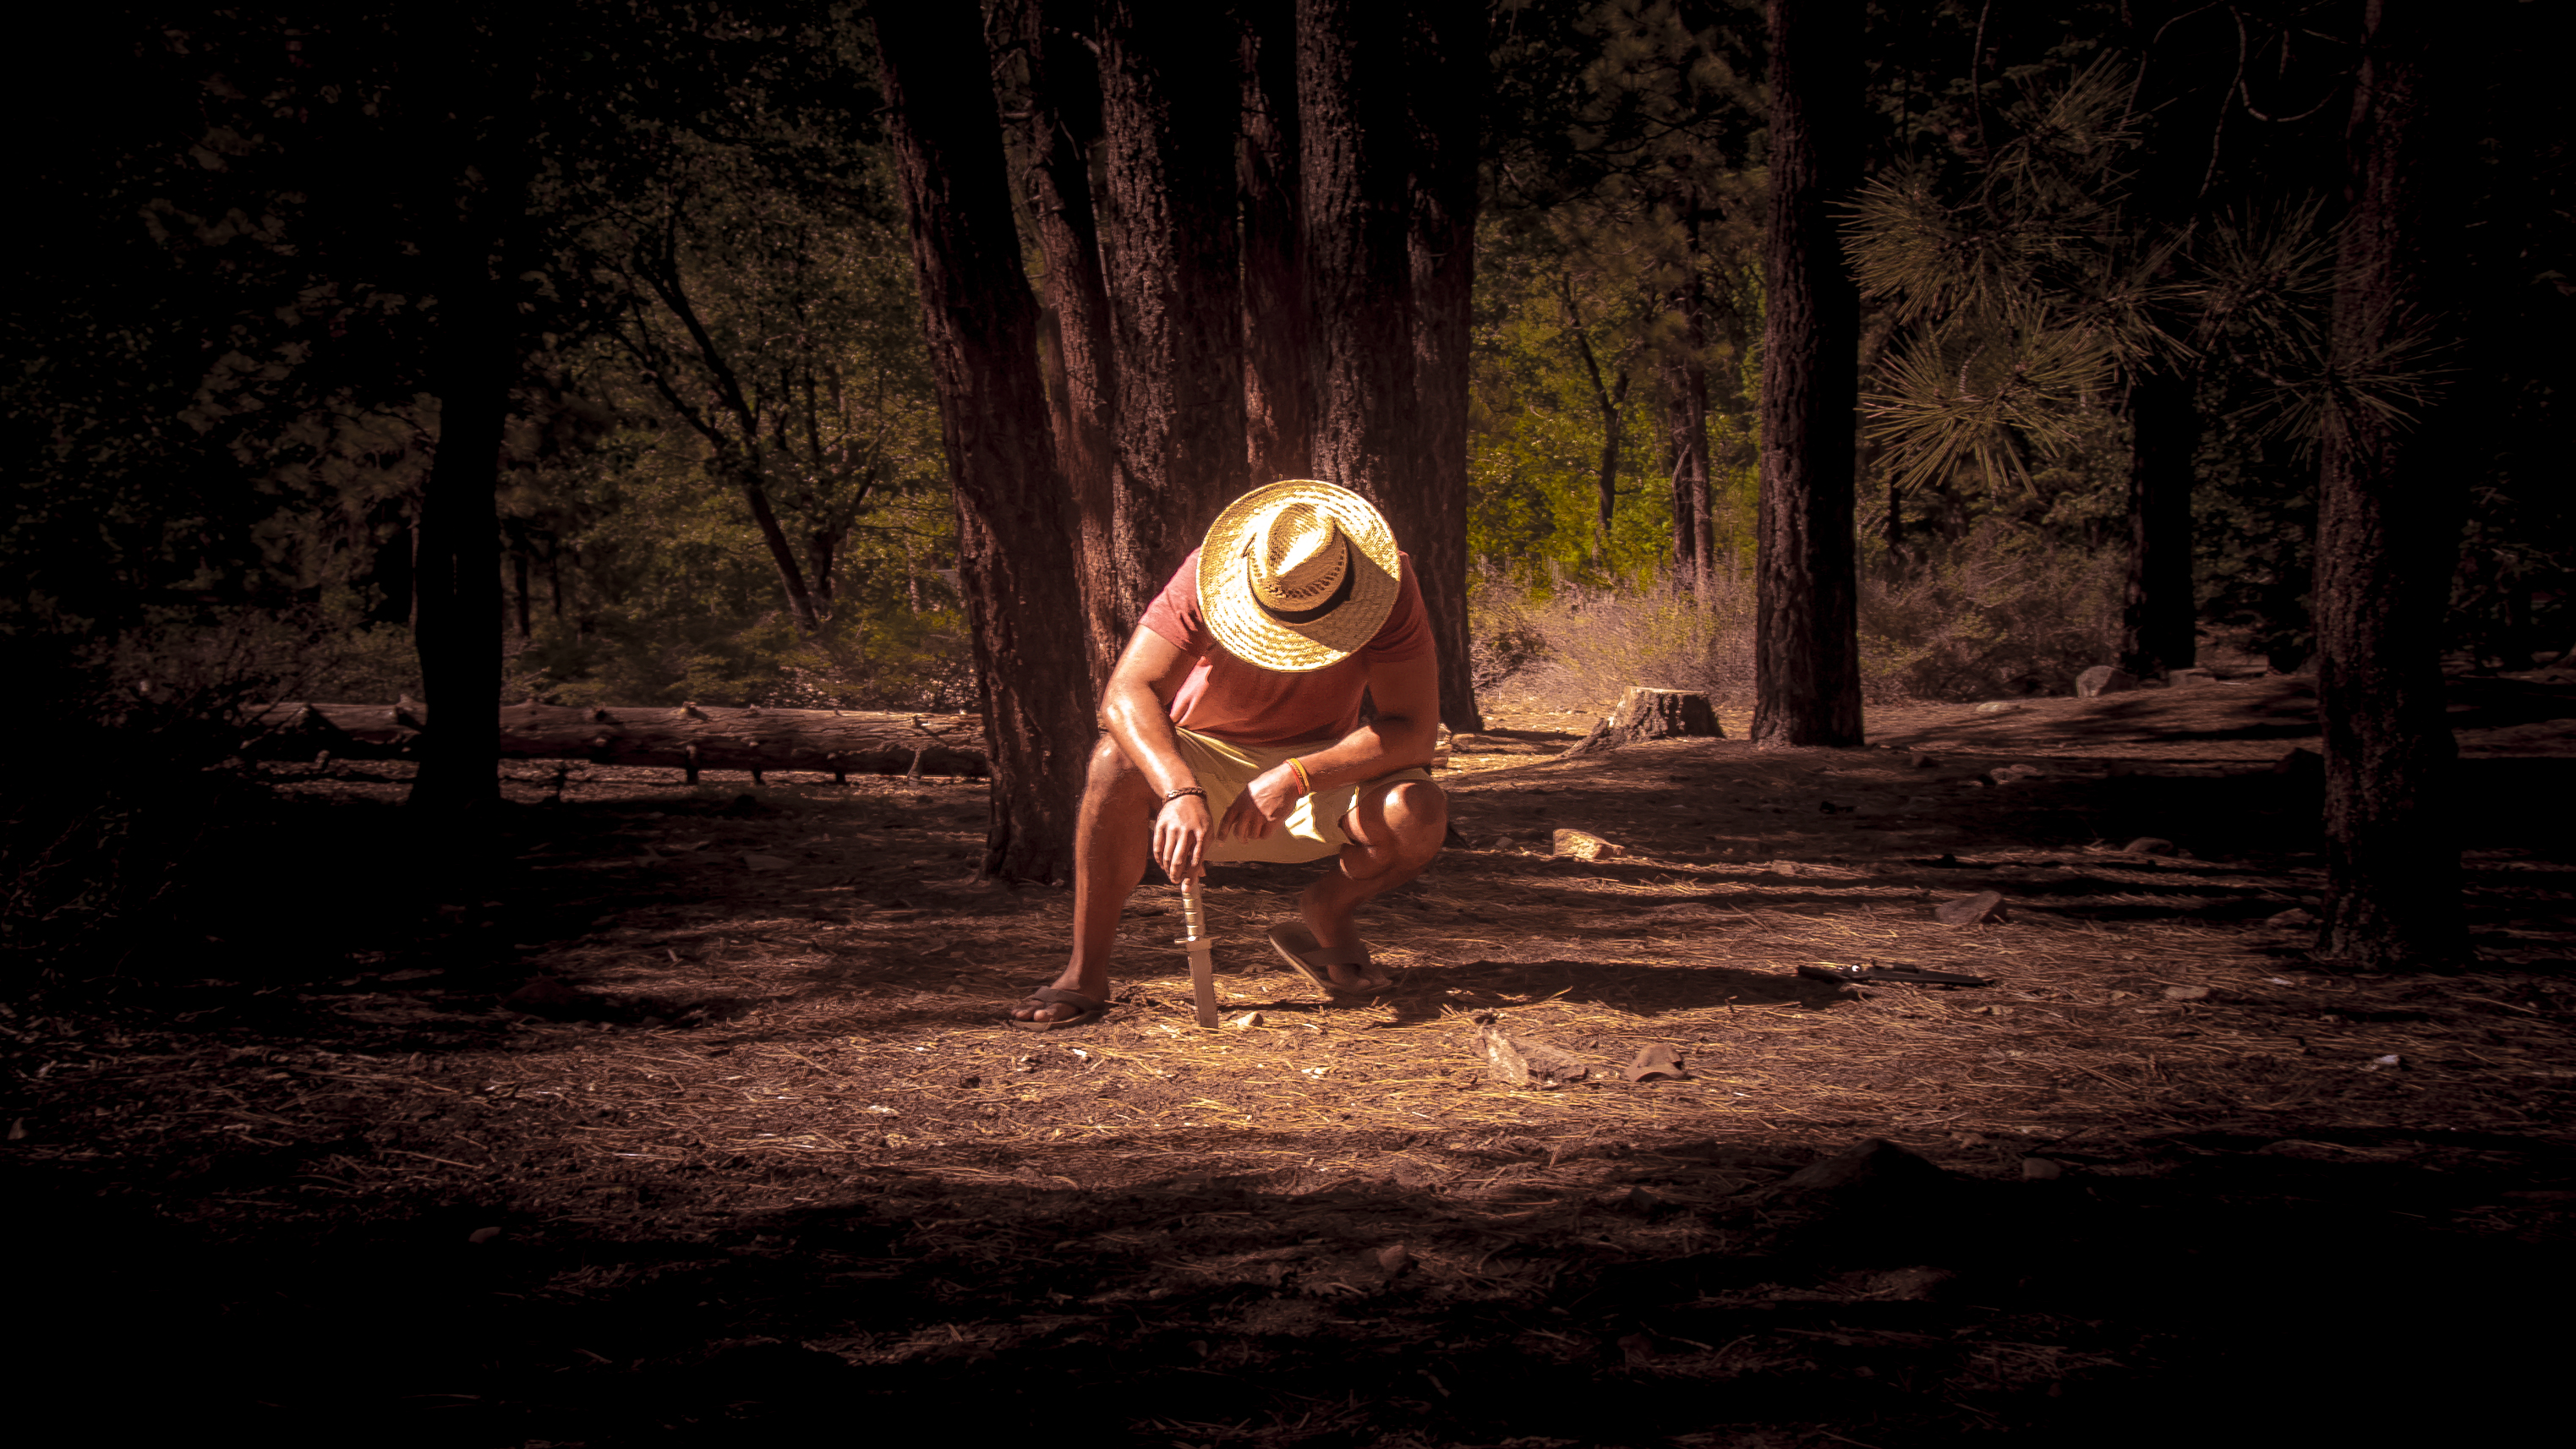
man, forest, light, night, ground, warm, sunlight, window, alone, looking, pine, thinking, orange, red, hat, darkness, yellow, lonely, knife, trees, crouching, sepia, creativecommons, solitary, shorts, vignette, faceless, down, monotone, blade, strong, knees, pineknot, existential, serious, screenshot, computer wallpaper